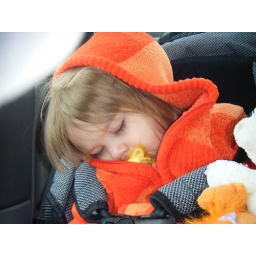
Lily fell asleep in the car on her way home from her first day at preschool.